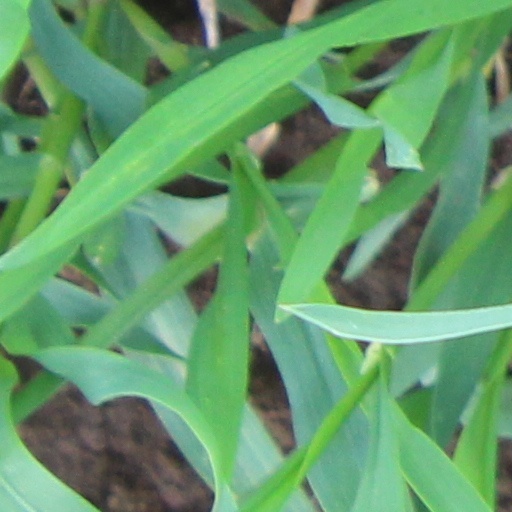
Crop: wheat